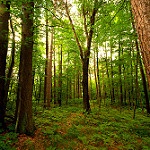
Scene: Outdoor